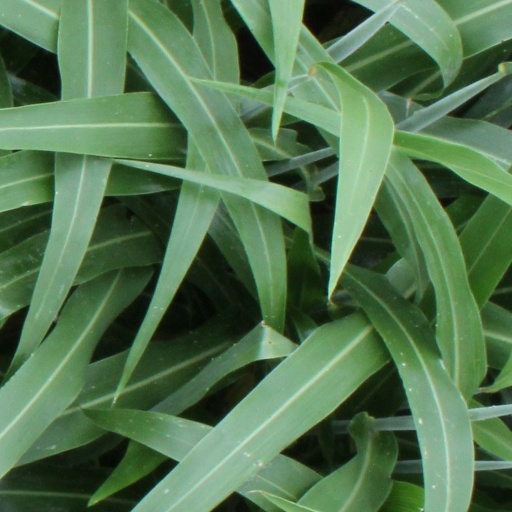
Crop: sorghum